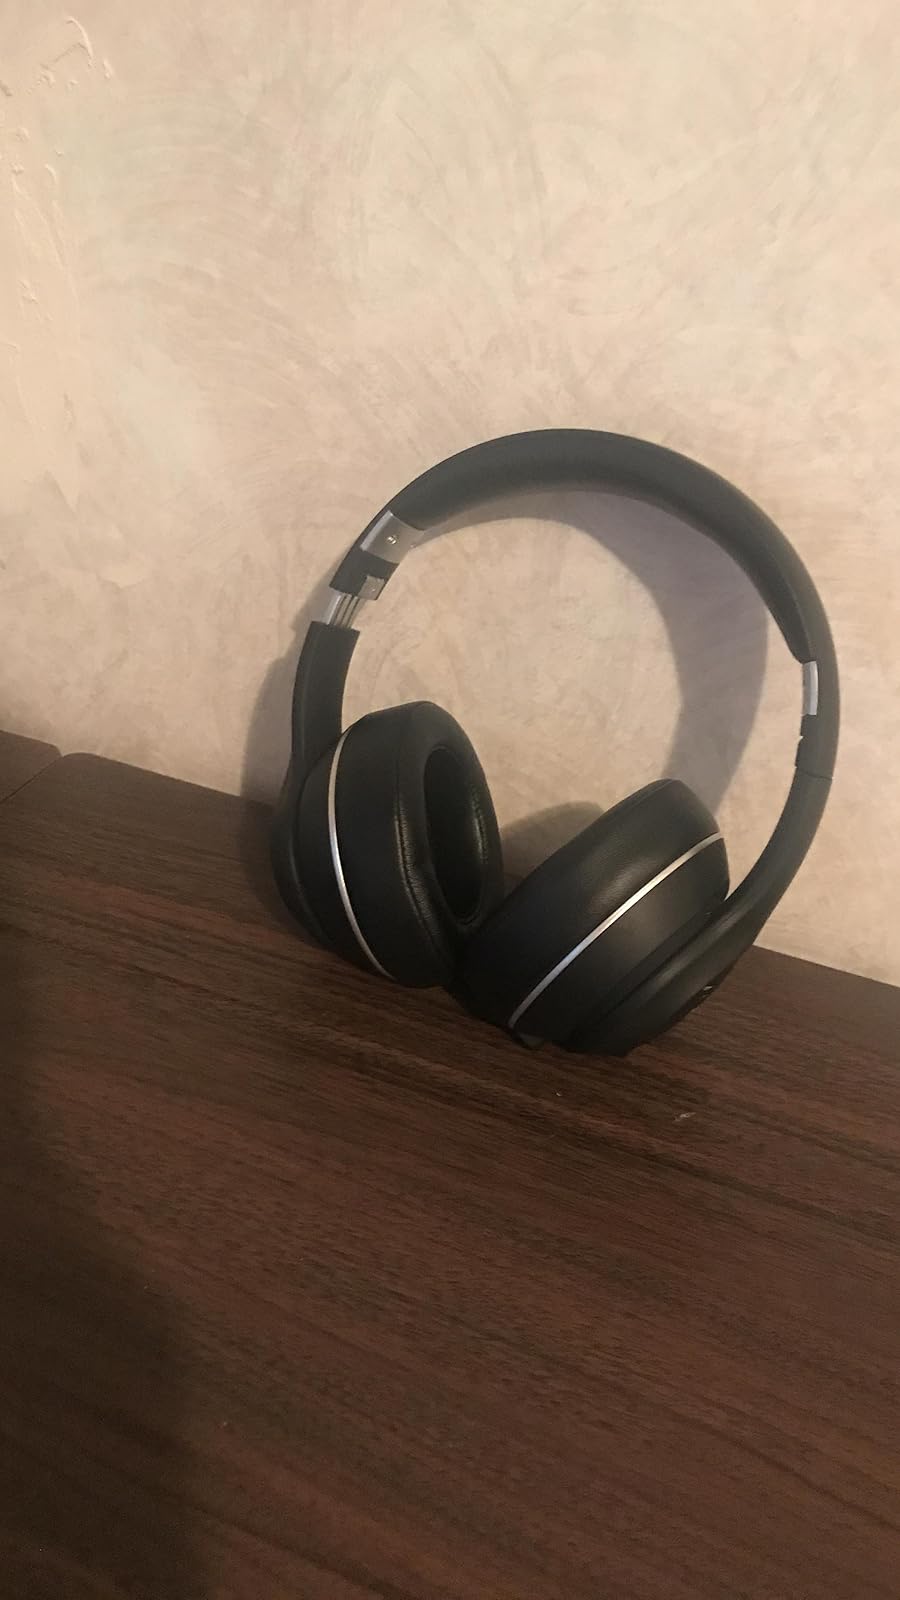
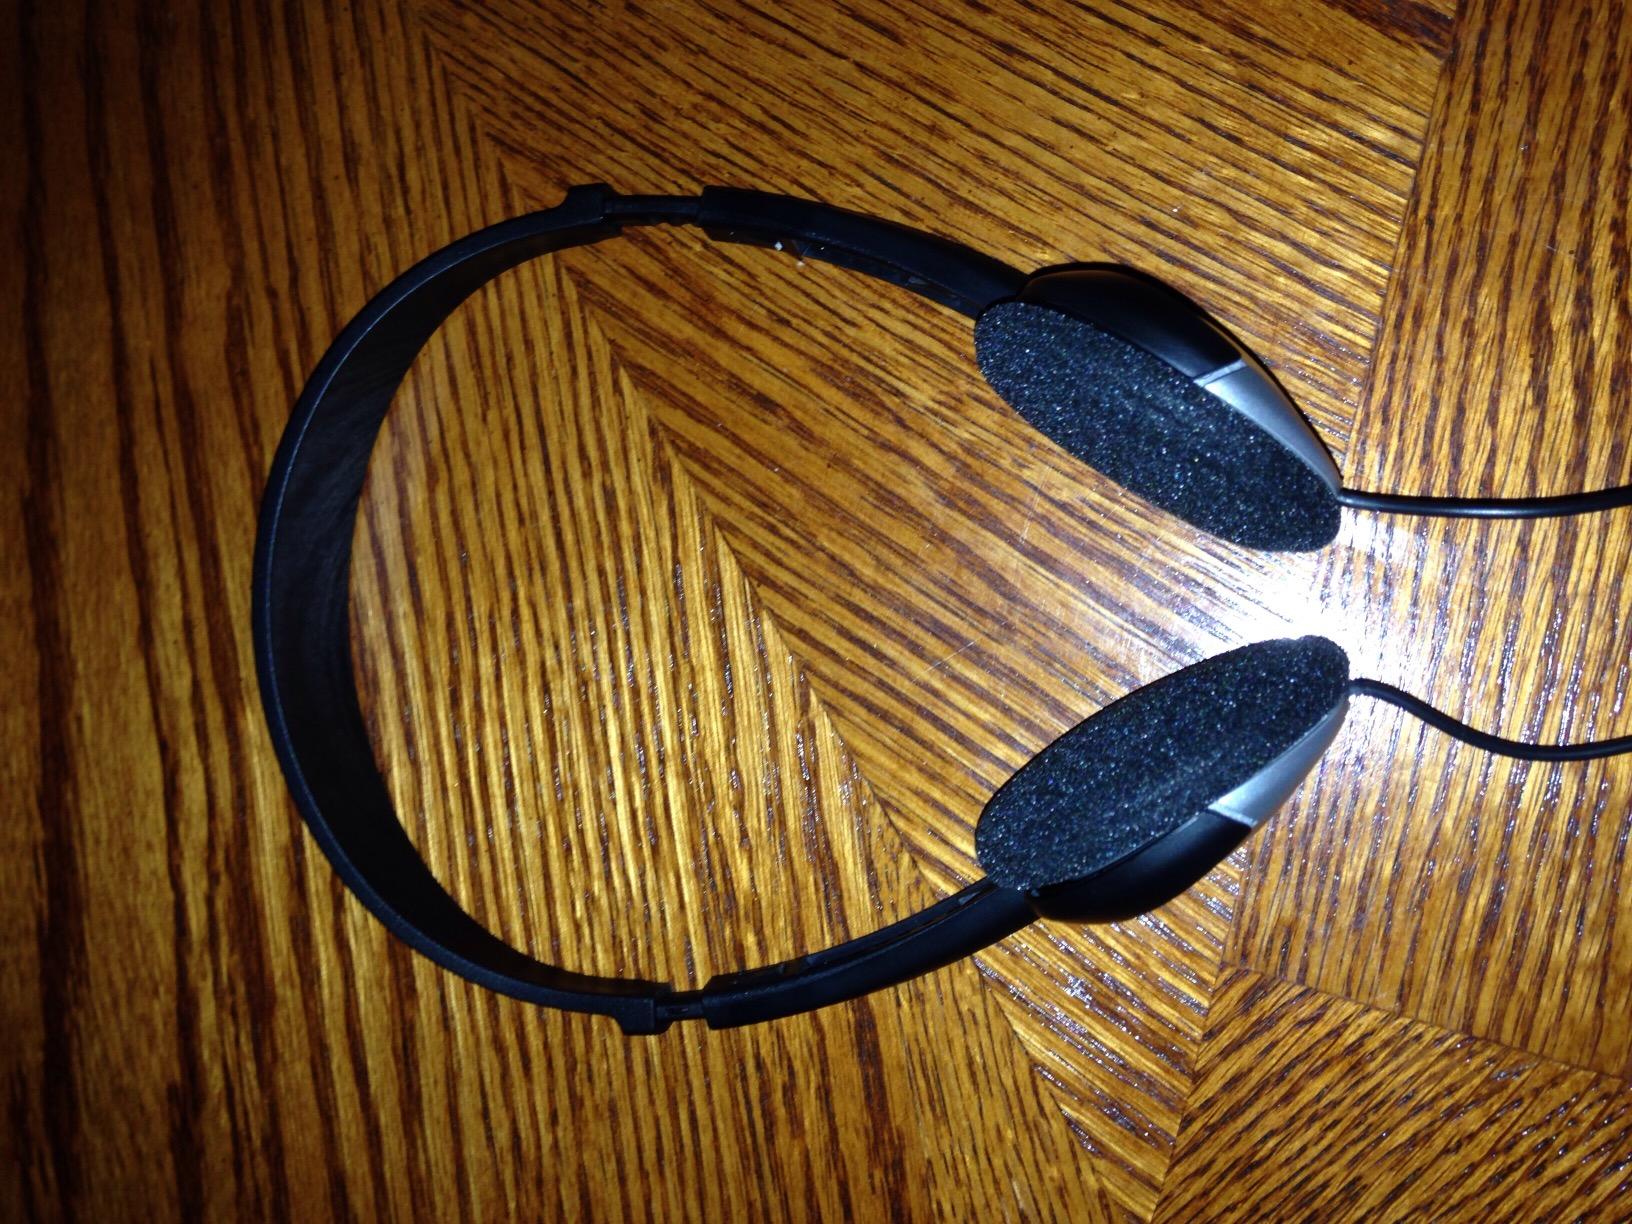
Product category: headphones
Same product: no